Women in Asia

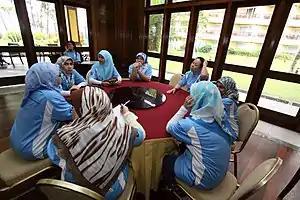
Malaysian women sit at a restaurant, 2009.

Women in Azerbaijan nominally enjoy the same legal rights as men; however, societal discrimination is a problem. Universal suffrage was introduced in Azerbaijan in 1918 by the Azerbaijan Democratic Republic, thus making Azerbaijan the first Muslim country ever to enfranchise women. Most Bahraini women are also well represented in all of the major professions, women's societies, and women's organizations. Apart from having the right to vote, around one-quarter of the women of Bahrain are able to hold jobs outside the confines of the household.